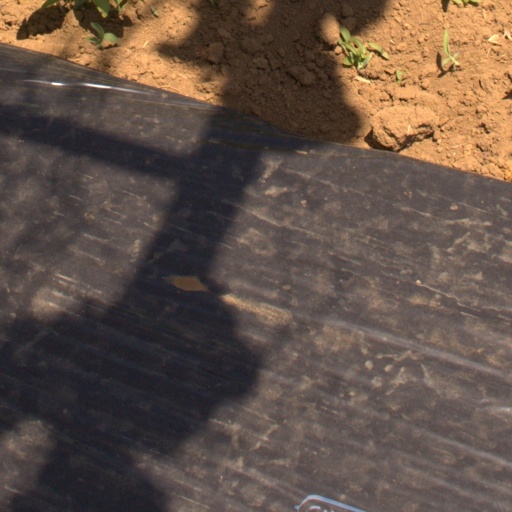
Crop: Jerusalem artichoke